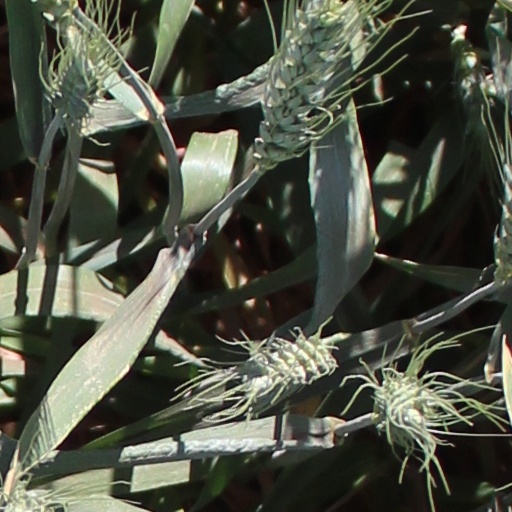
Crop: wheat